Black Lives Matter

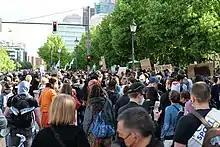
Black Lives Matter protest in Berlin, Germany, May 30, 2020

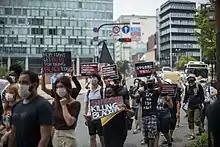
Protest in Fukuoka, June 21, 2020

Black Lives Matter organized rallies in the United States and worldwide from May 30 onwards, with protesters enacting Floyd's final moments, many lying down in streets and on bridges, yelling "I can't breathe," while others marched by the thousands, some carrying signs that read, "Tell your brother in blue, don't shoot"—"Who do you call when the murderer wears a badge?" and "Justice for George Floyd." While global and supported by several unassociated organizations, the Black Lives Matter movement has been inextricably linked to these monumental protests. Black Lives Matter called to "defund the police", a slogan with varying interpretations from police abolition to divestment from police and prisons to reinvestment in social services in communities of color. In 2020, NPR reported that the Washington D.C. Black Lives Matter chapter's demands were defunding the police, halting the construction of new jails, decriminalizing sex work, removing police from schools, exonerating protesters and abolishing cash bail in Maryland.